Ahmet Yılmaz Çalık

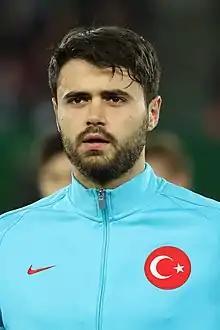
Çalık with Turkey in 2016

Ahmet Yılmaz Çalık (26 February 1994 – 11 January 2022) was a Turkish professional footballer who played as a centre-back for Gençlerbirliği, Galatasaray, Konyaspor, and the Turkey national team.